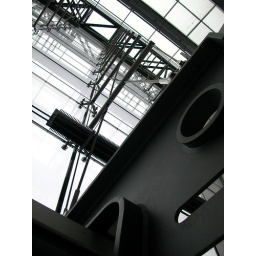
Glazing structure in the black diamond building (royal Library)